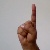
The image shows a hand gesture representing the letter 'D' in Indian Sign Language.